Claret cup (drink)

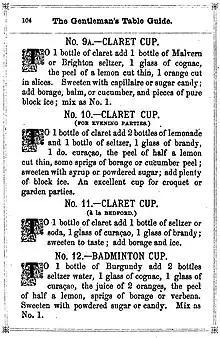
Claret-cup recipes from "The Gentleman's Table Guide" (1873)

Claret cup is a type of wine cocktail that was popular in 19th-century western Europe and North America. The basic ingredients of claret cup are chilled claret or similar wine, carbonated water, sugar, and flavorings that supply a citrusy or herbal aroma.